Capilla del Señor Historic Train

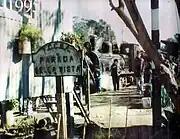
Train stop at Bella Vista station in 1995

Some of the locomotives owned and restored by Ferroclub were Baldwin, Henschel and Kerr Stuart, being the Neilson & Co. 0-6-0 n° 27 "Monte Caseros" (built in 1888) one of the models used to run trains to Capilla. Those locomotives had been originally acquired and run by Argentine North Eastern Railway ("Ferrocarril Nordeste Argentino") that connected the Argentine Mesopotamia from Concepción del Uruguay in Entre Ríos Province to Posadas in Misiones Province. The "Yatay" locomotive was also used to run trains on the line.